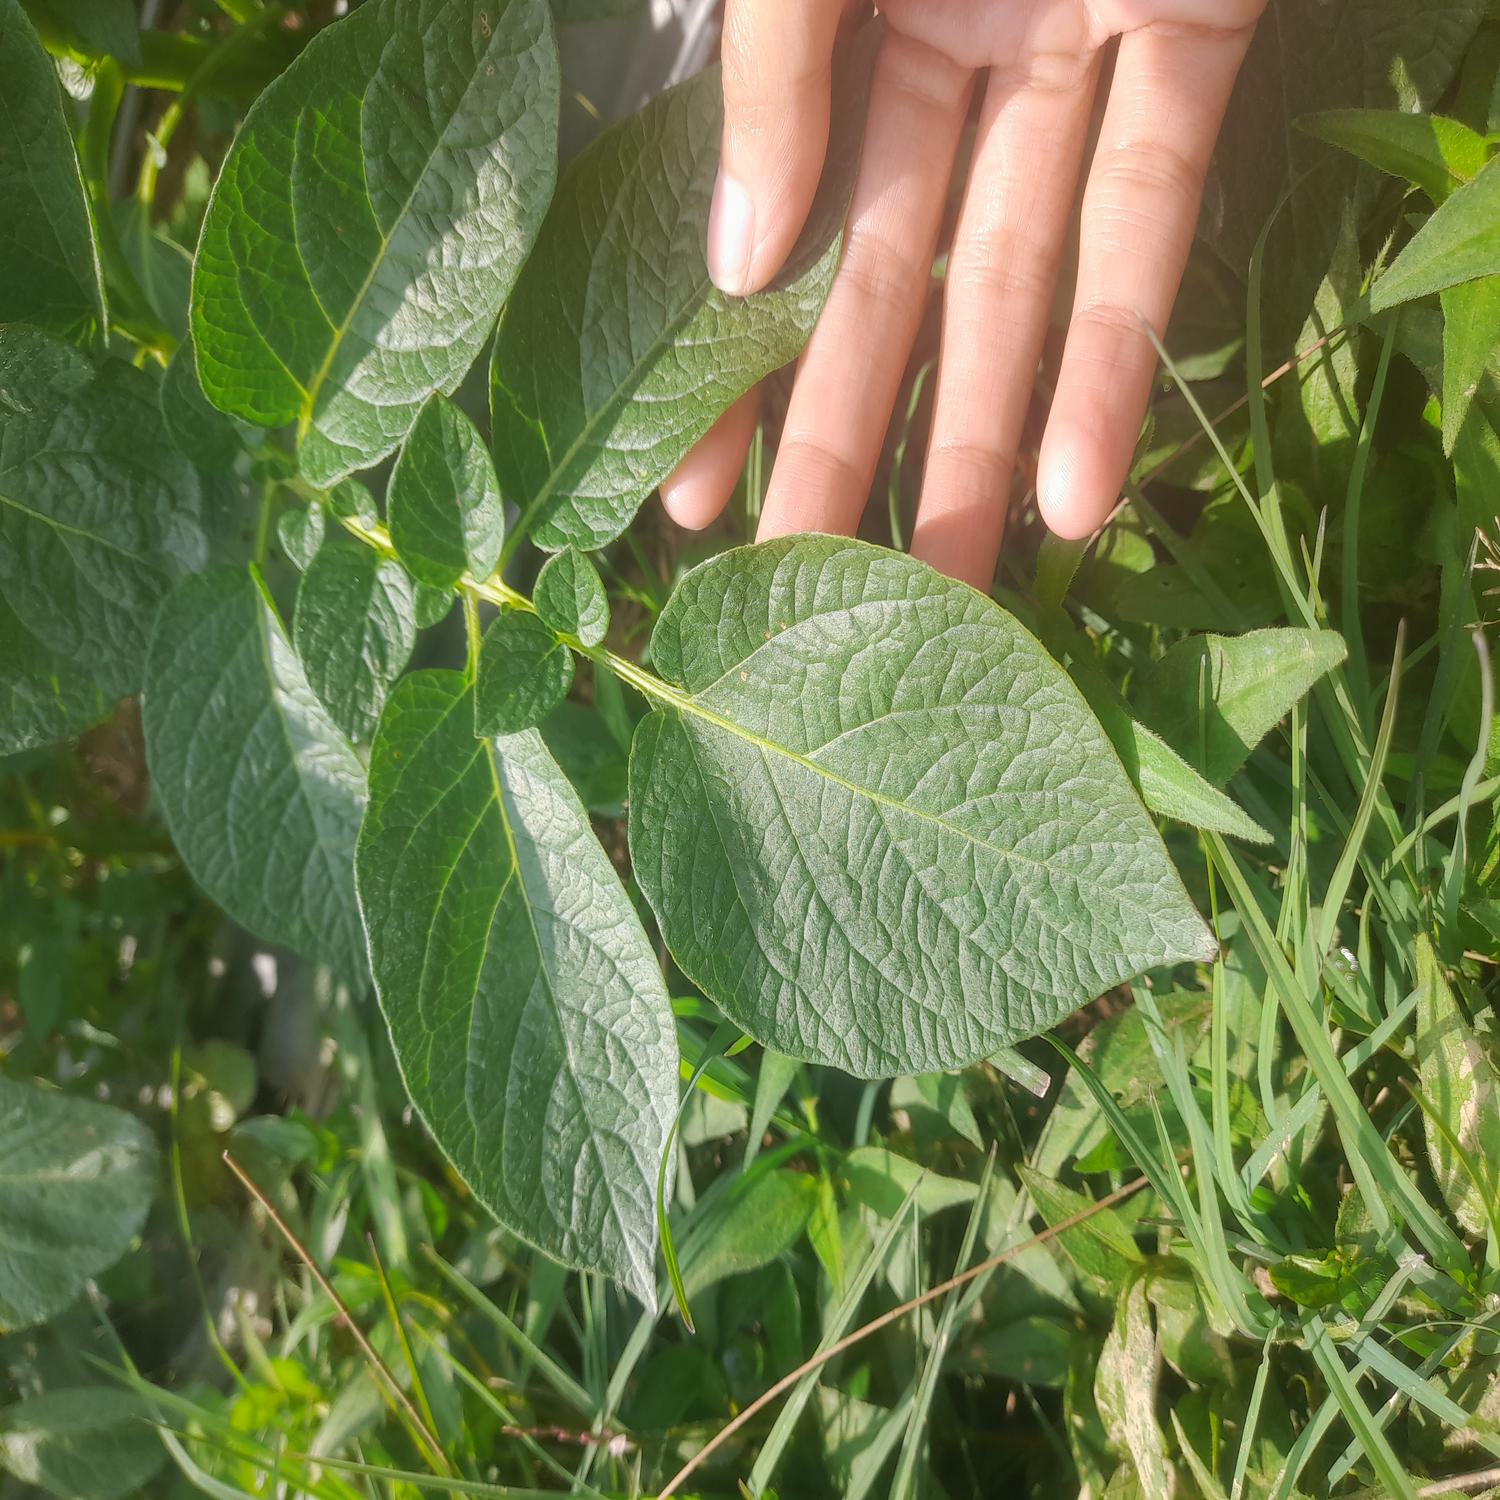
Label: Healthy